Ardon, Jura

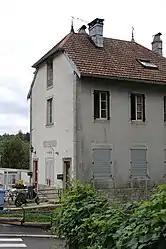
The town hall in Ardon

Ardon is a commune in the Jura department in the region of Bourgogne-Franche-Comté in eastern France.